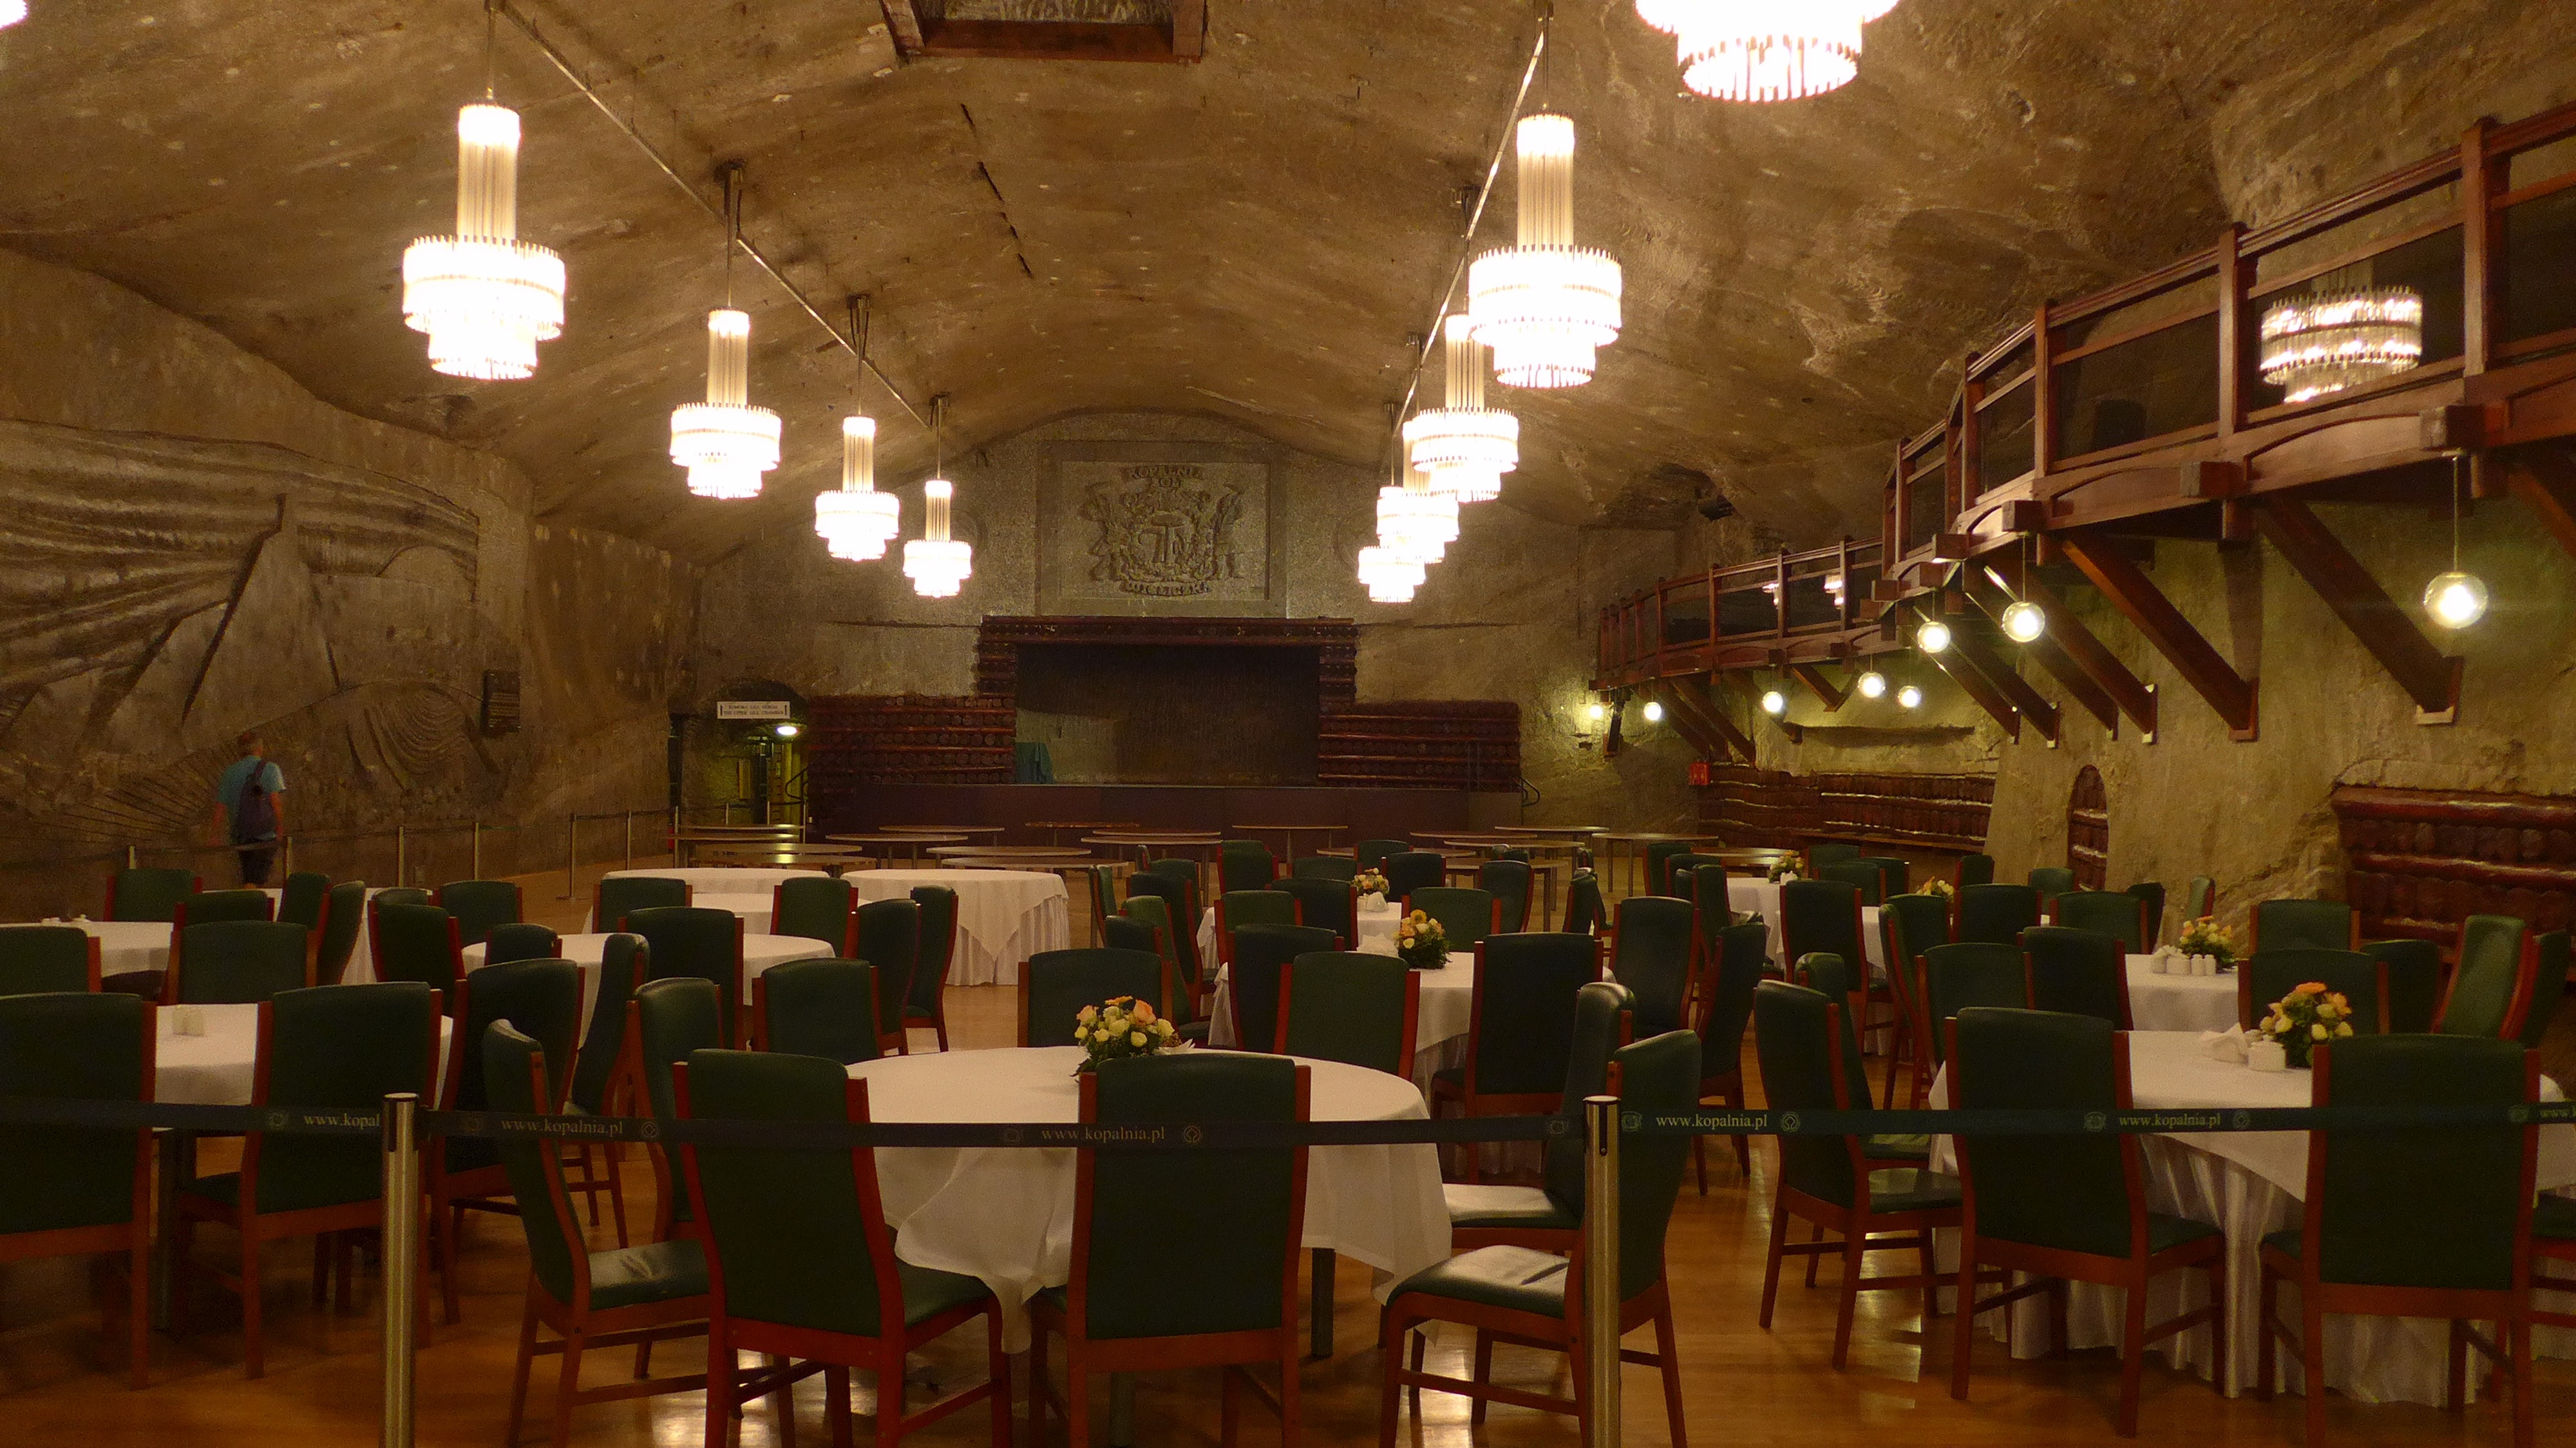
building, restaurant, church, place of worship, poland, synagogue, wieliczka, salt mine, function hall, subterranean restaurant